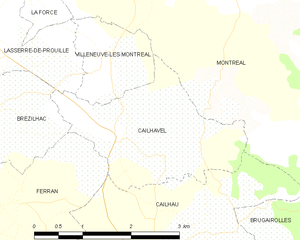
Carte des communes françaises: Cailhavel